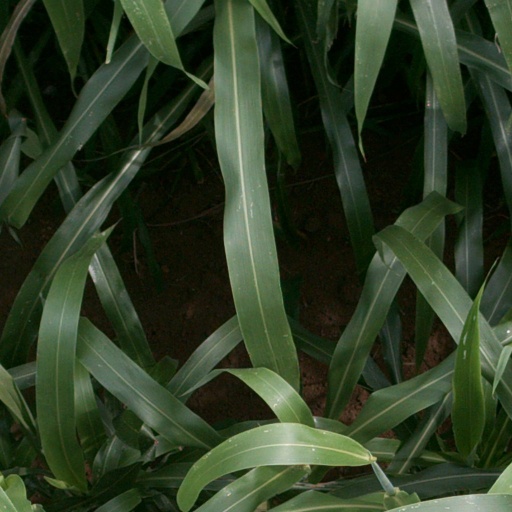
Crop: sorghum